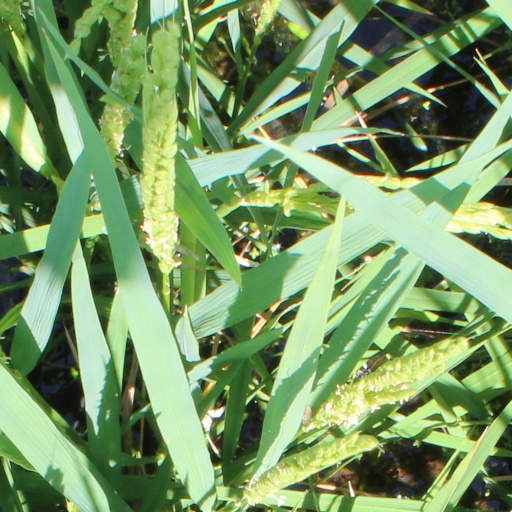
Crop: rice